Mick McDermott

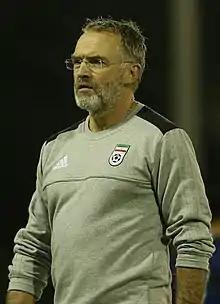

Michael McDermott (born 1974) is a Northern Irish football coach and former player who is the manager of League of Ireland First Division club Cobh Ramblers.